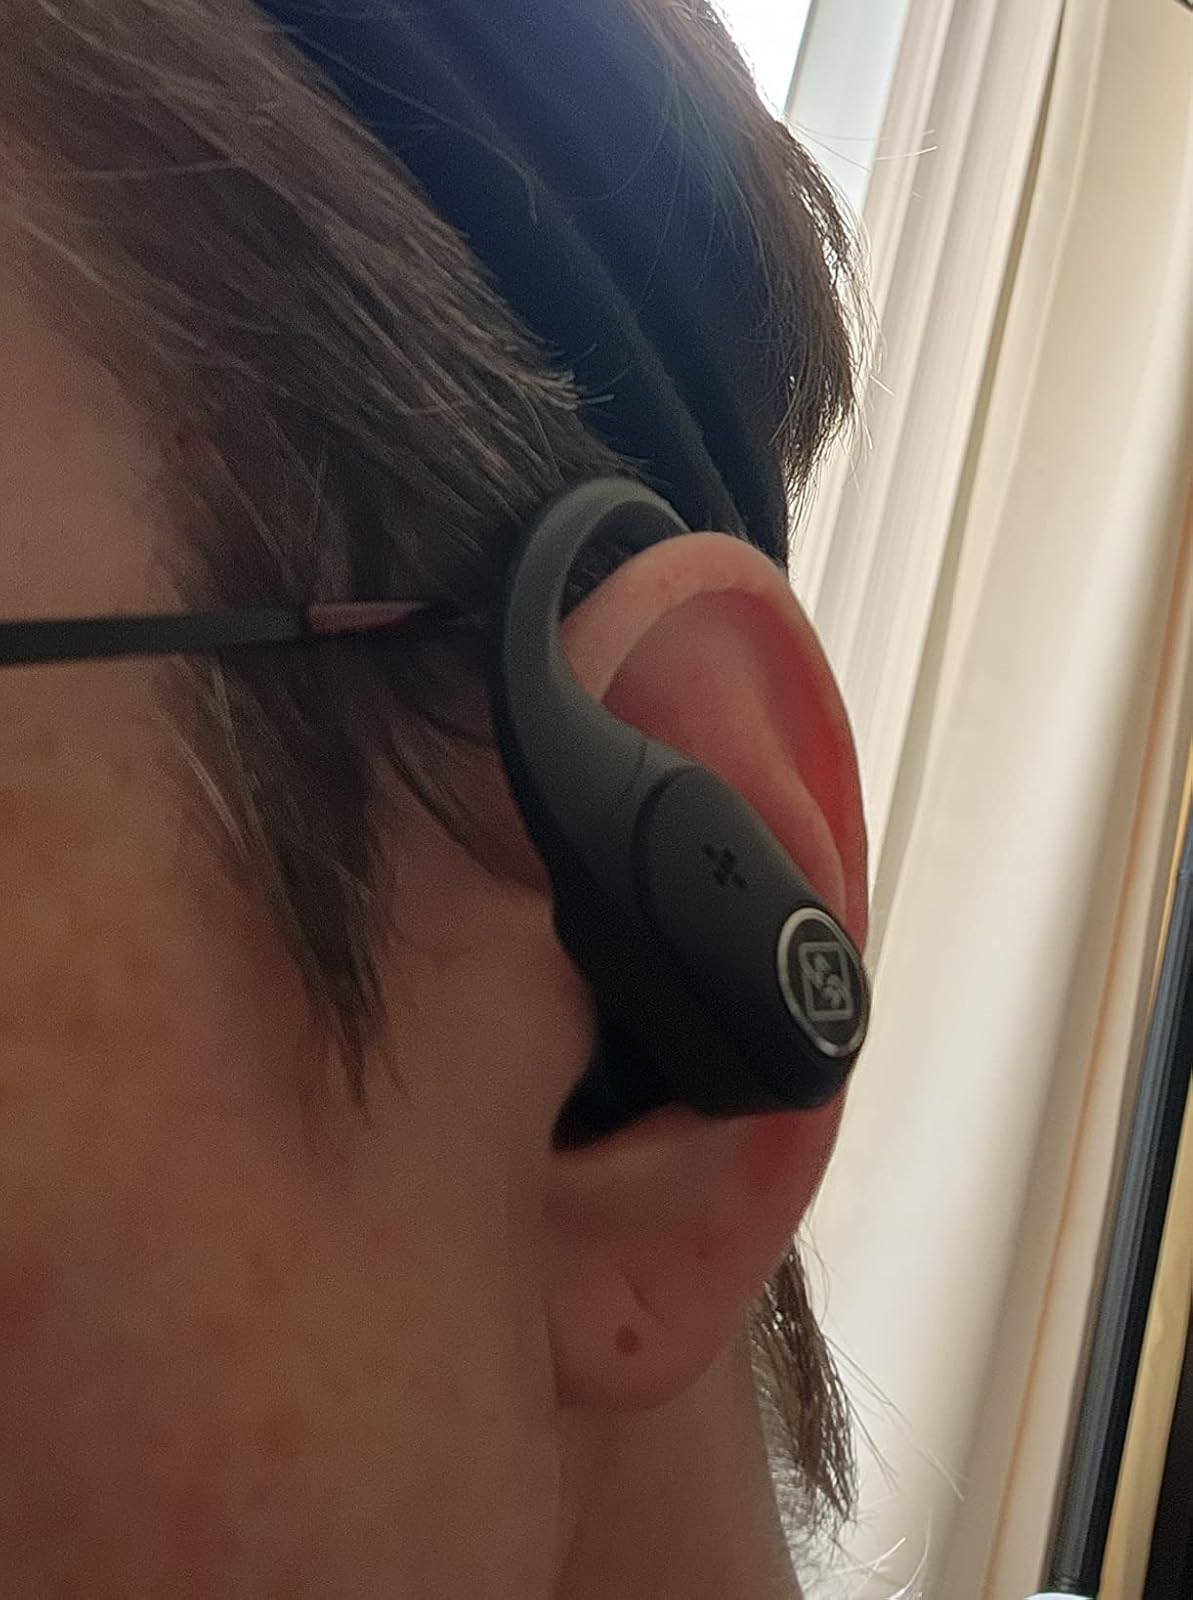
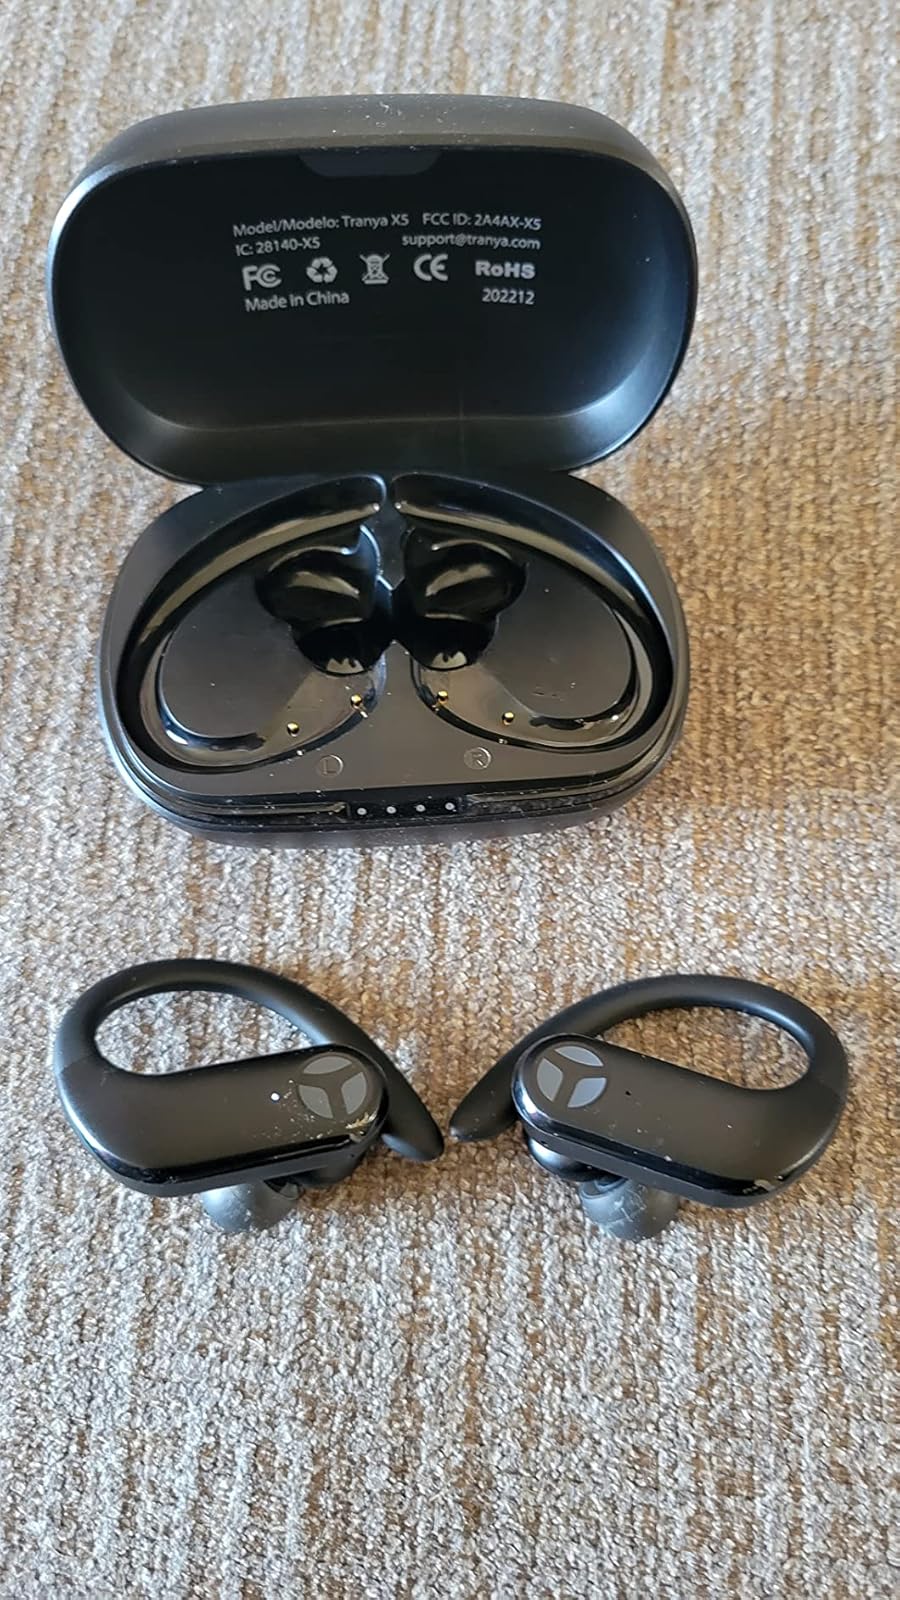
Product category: earbuds
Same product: no